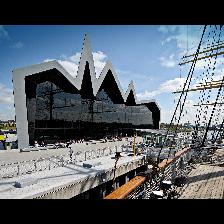
Label: Human